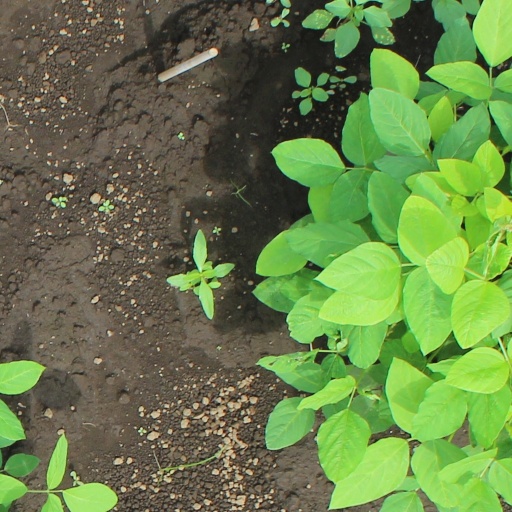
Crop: soybean